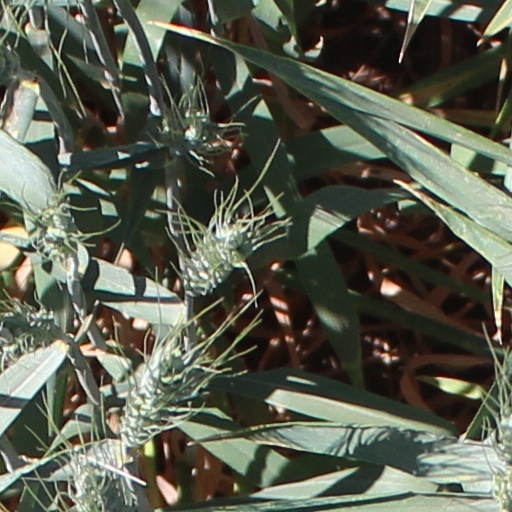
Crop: wheat